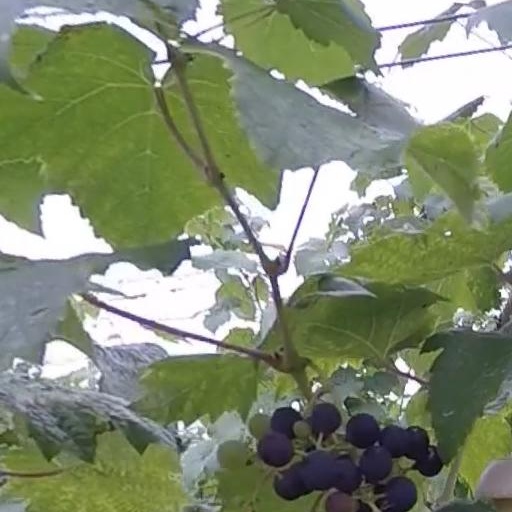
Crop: grape